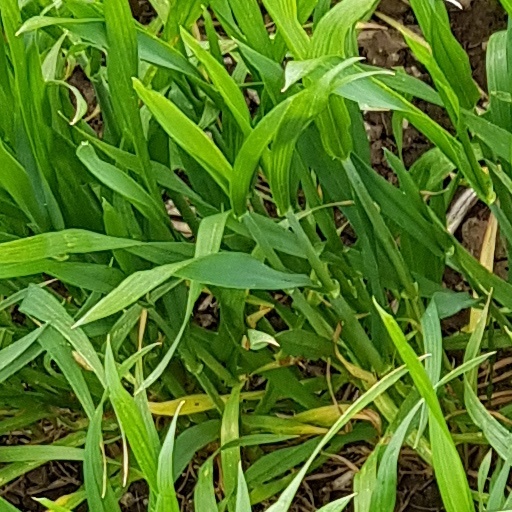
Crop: wheat